John Lawrence Caldwell

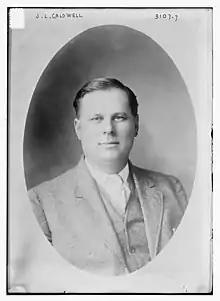
Caldwell in 1914

John Lawrence Caldwell (July 16, 1875 - December 6, 1922) was the United States Ambassador to Iran from 1914 to 1921.